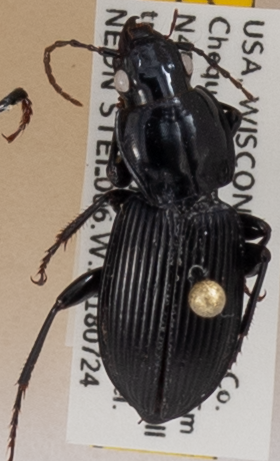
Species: Pterostichus novus
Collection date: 2018-07-24 04:00:00
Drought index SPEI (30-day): -0.71
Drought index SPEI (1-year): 0.17
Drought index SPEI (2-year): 2.09